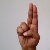
The image shows a hand gesture representing the letter 'U' in Indian Sign Language.